Rettai Vaal Kuruvi (TV series)

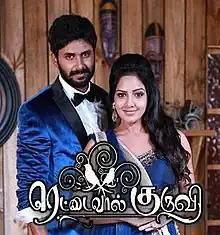
Promotional poster

Rettai Vaal Kuruvi is a 2015 Indian Tamil-language soap opera starring Ashwin Kumar Lakshmikanthan and Pavani Reddy as a divorced couple who rekindle their romance. It aired on Vijay TV from 1 June 2015 to 16 October 2015 on Monday to Friday at 9:00PM IST for 99 episodes. It was directed by Jerold, with cinematography by Vishwanathan and music by Saravanan.